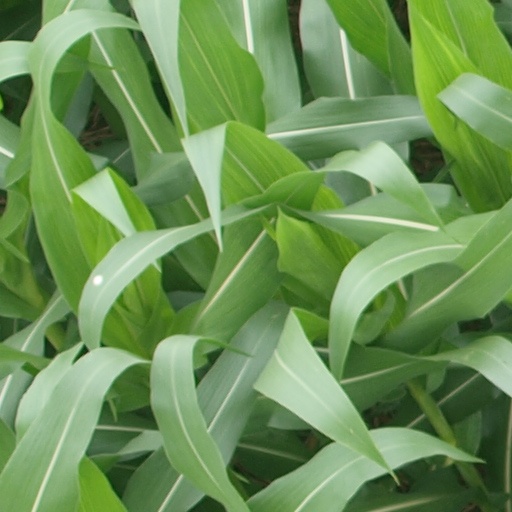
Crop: maize; corn